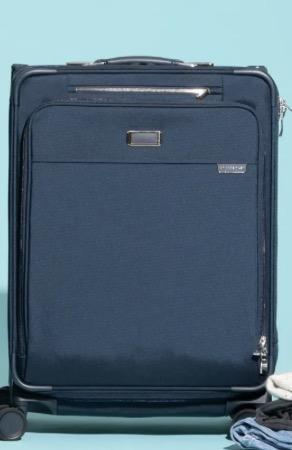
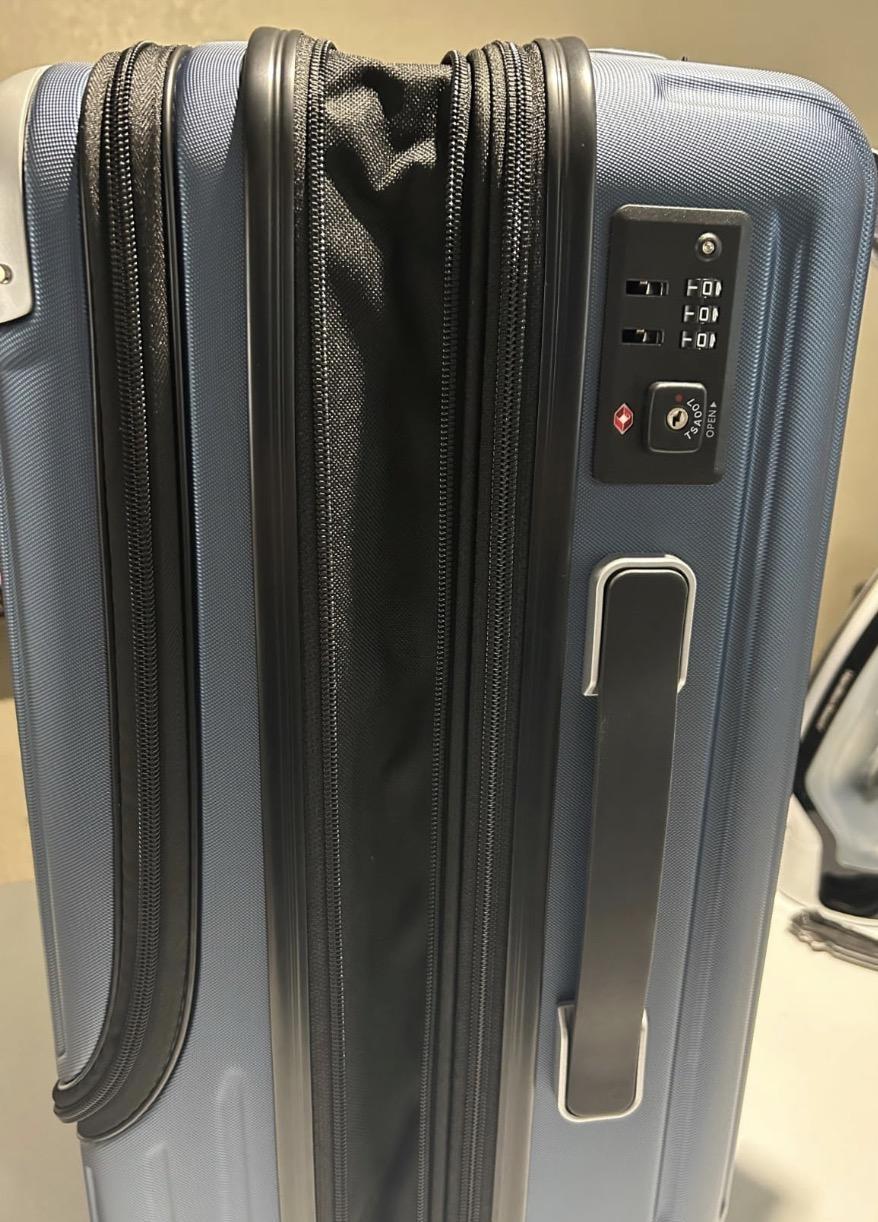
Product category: items_tea
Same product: no